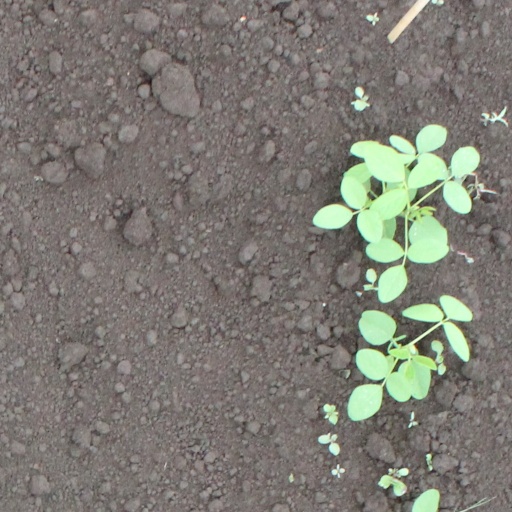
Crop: soybean